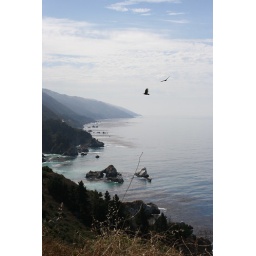
Birds flying over the California coast